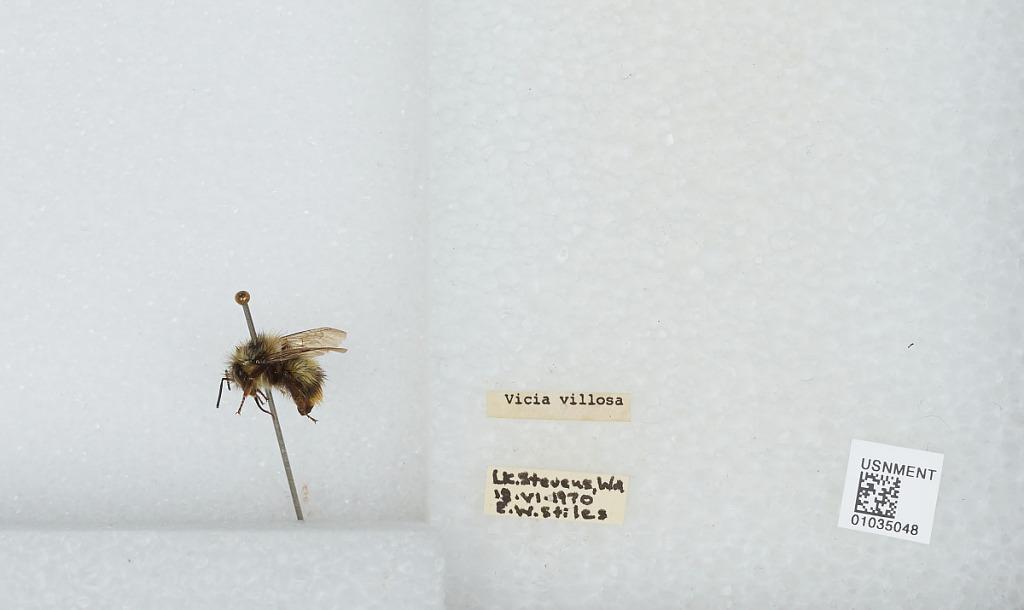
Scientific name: Bombus (Pyrobombus) mixtus Cresson
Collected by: E. Stiles
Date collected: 1970-6-18
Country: United States
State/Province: Washington
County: Snohomish
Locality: Lake Stevens
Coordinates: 48.0197, -122.066